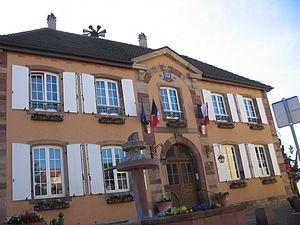
Kirchheim est une commune française située dans le département du Bas-Rhin, en région Grand Est.